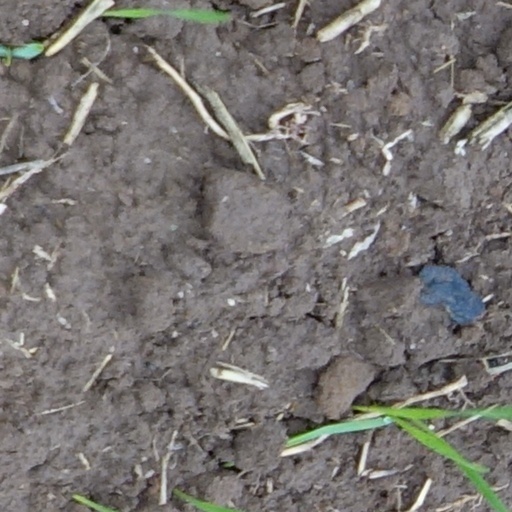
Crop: wheat